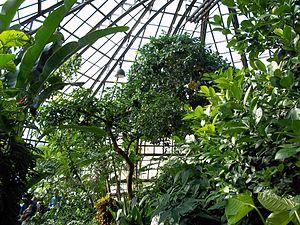
Le Jardin botanique de Lincoln Park est un conservatoire et jardin botanique situé dans le secteur de Lincoln Park à Chicago. Le conservatoire existe depuis 1877 et se situe au 2391 North Stockdon Drive juste au sud de Fullerton Avenue, à l'ouest de Lake Shore Drive, et fait partie de Lincoln Park.